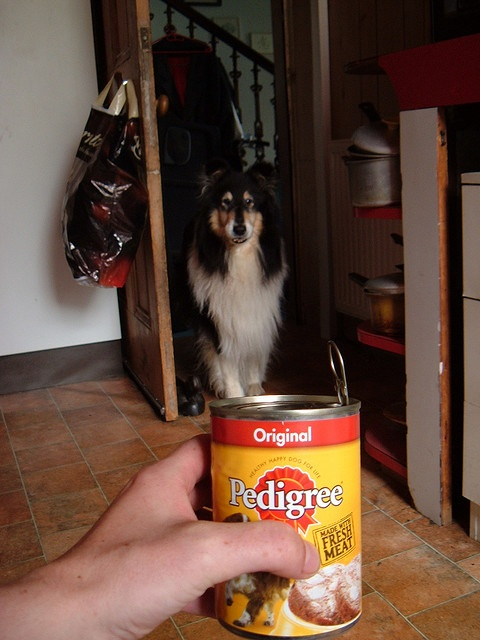
A dog that is looking at a can of food.
A dog that is sitting at a door and a person holding a can in their hand.
A dog sitting in a doorway and a person holding a can of dog food with the dog looking at it.
A person holding a can of Pedigree food in front of a dog.
A dog that looks like Lassy stands in a doorway.